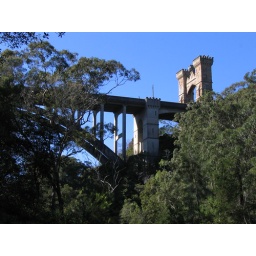
Following the stream around I stopped in front of a very large road bridge crossing the chasm.